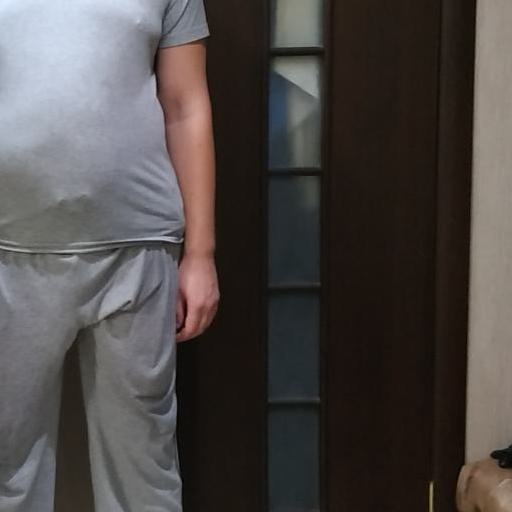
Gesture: no_gesture